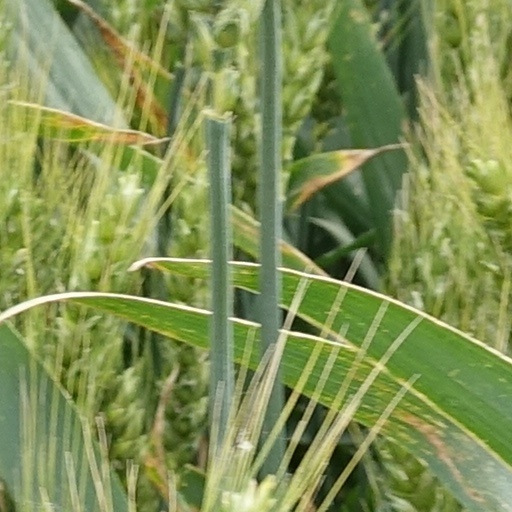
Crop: wheat